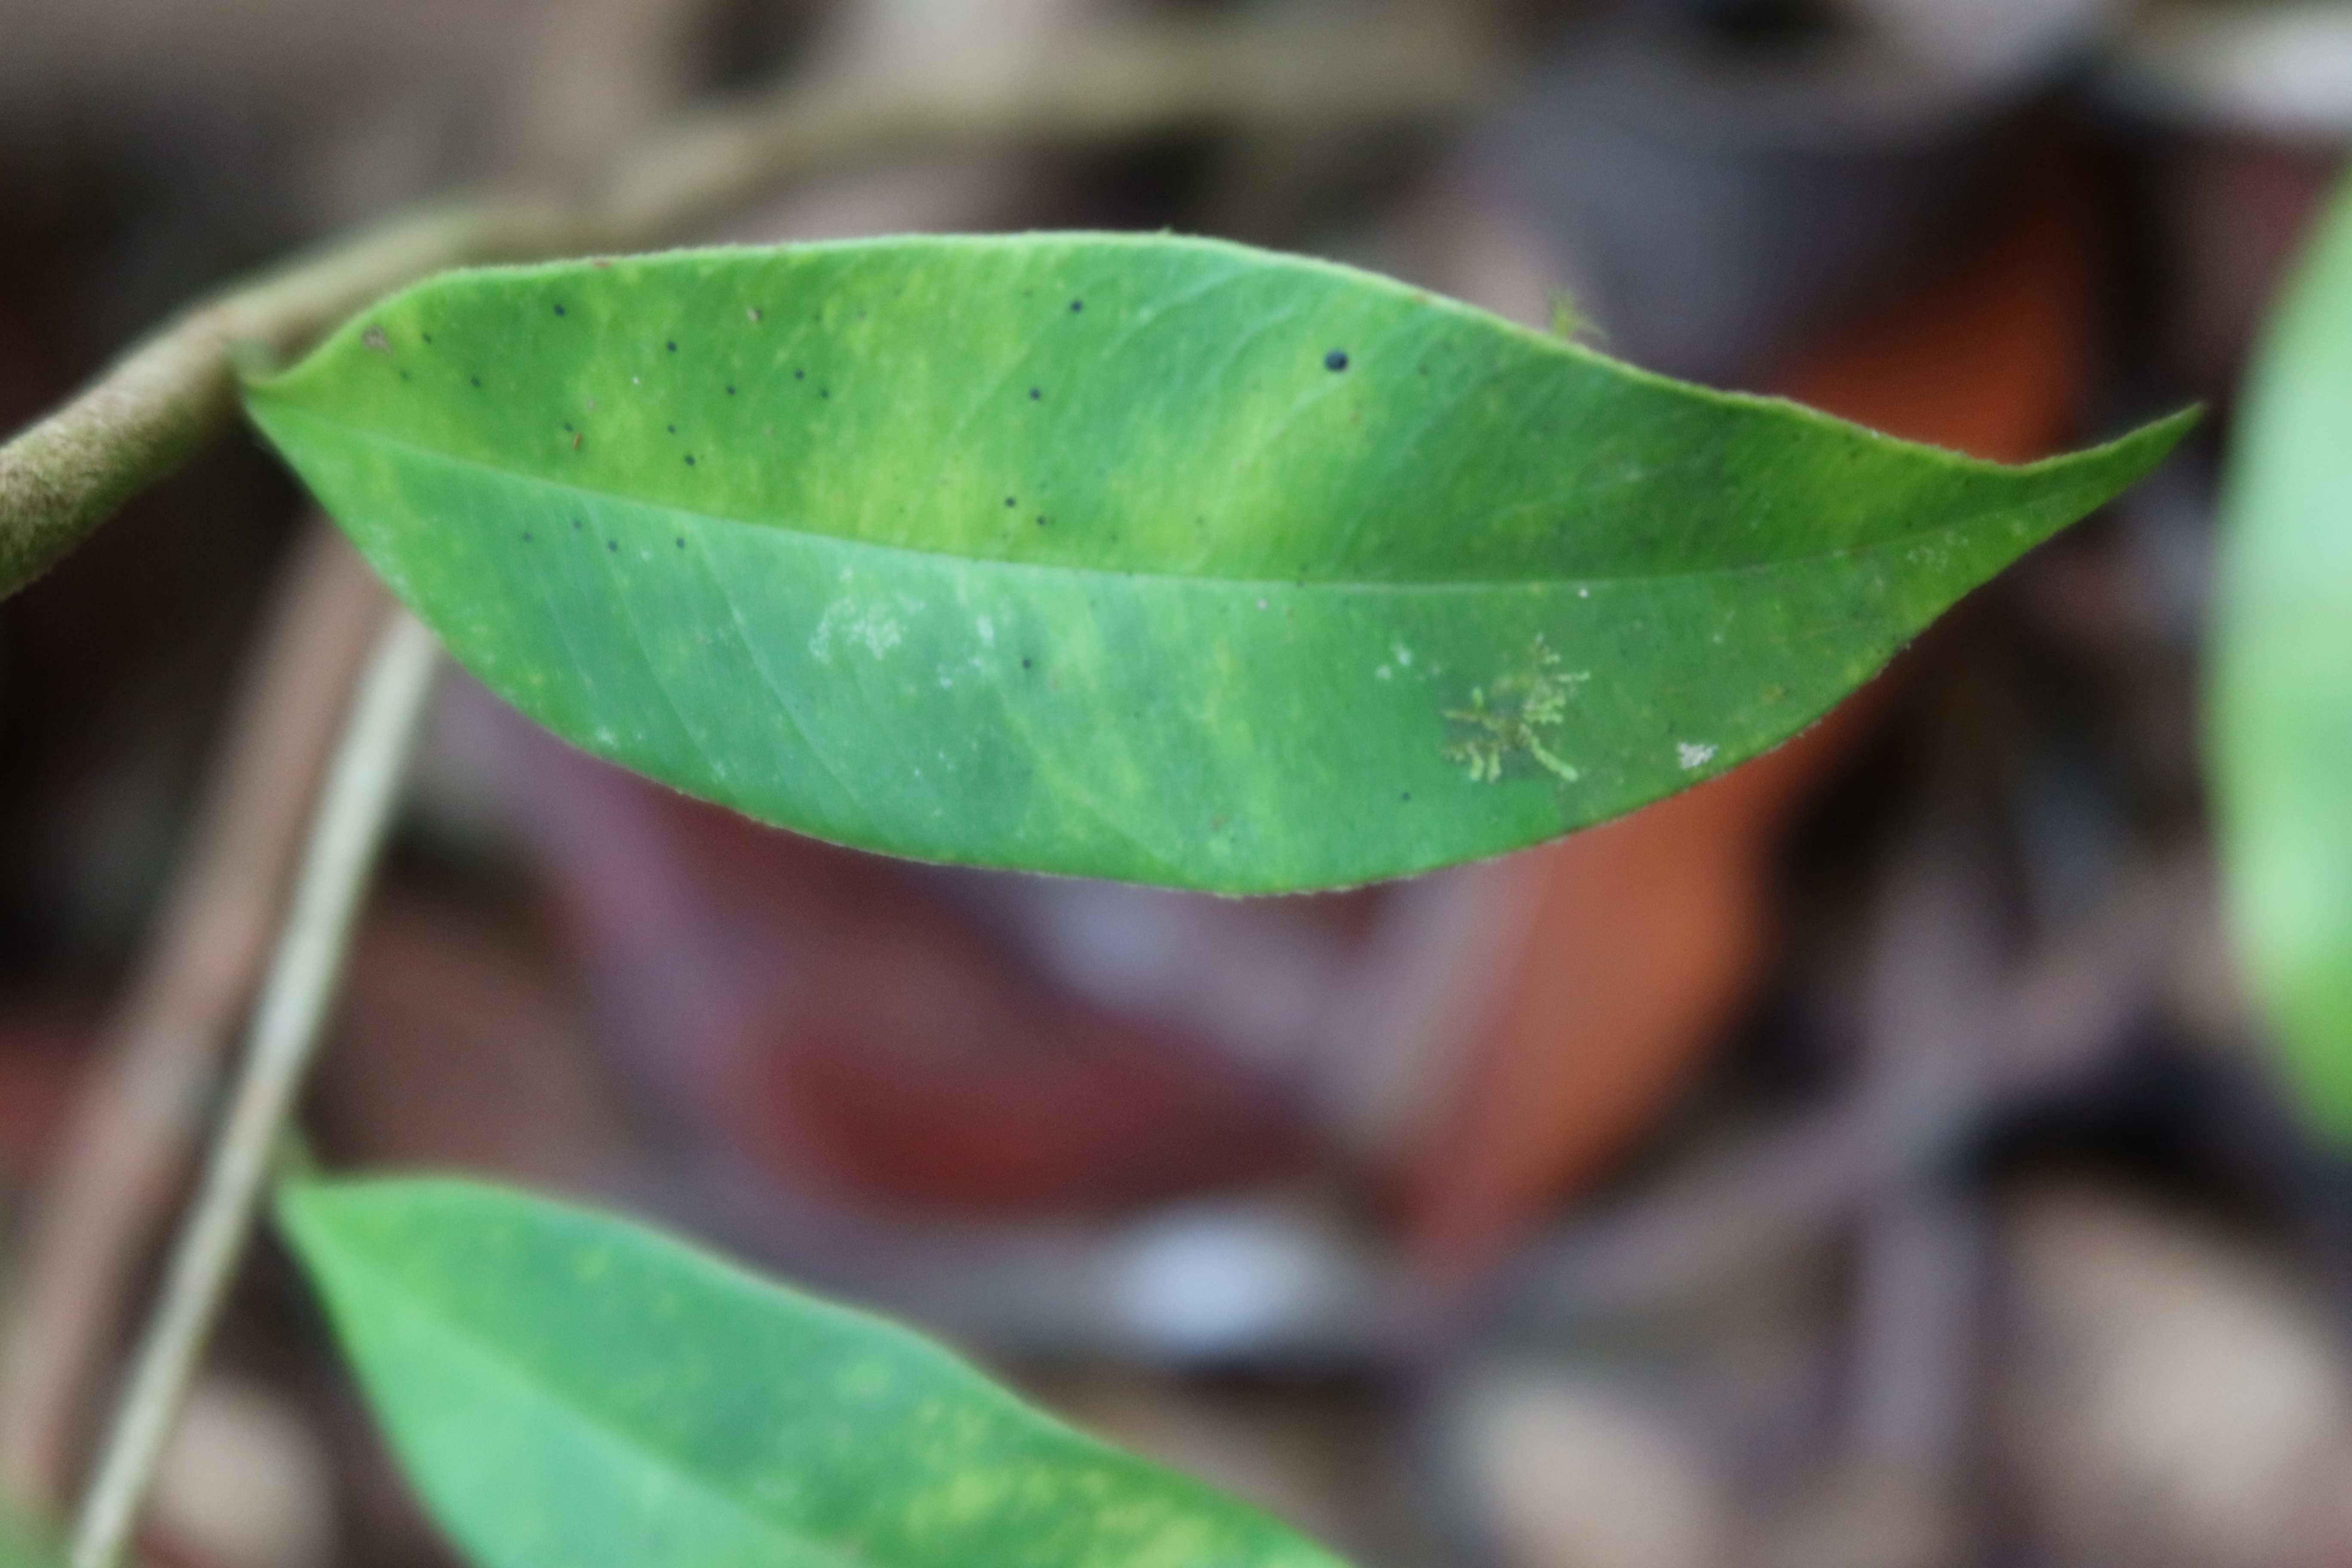
Label: Black spots